Podbořany

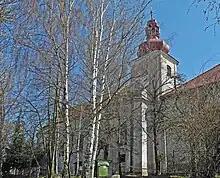
Church of Saints Peter and Paul

The Church of Saints Peter and Paul is a late Baroque building from 1781. Next to the church is a rectory from 1788.